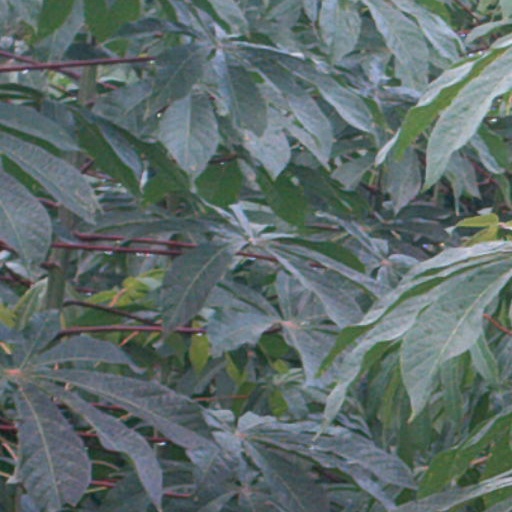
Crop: cassava